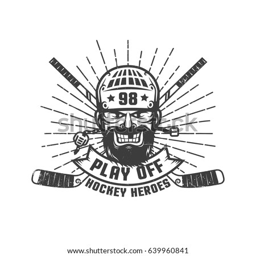
hockey play off logo with bearded player in retro style .